Felipe Massa

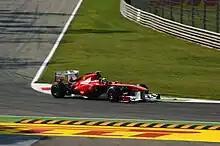
Massa driving at Ferrari's home race – the .

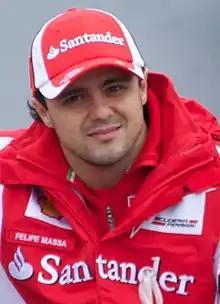
Felipe Massa - 2011 Canadian Grand Prix

The saw a better performance from Massa, who qualified seventh and showed greatly improved race pace, particularly on the soft Pirelli tyres. Massa again made a fine start to the race and ran ahead of Alonso until his first pit-stop. A problem with a tyre-change cost him time but he finished ahead of Alonso in fifth, after Alonso damaged his front wing against Lewis Hamilton's right-rear tyre. In China, Massa improved again; at one point looking like challenging for the race win, before settling for sixth as Ferrari's two-stop strategy did not suit the conditions. Despite this, he finished over fifteen seconds ahead of Alonso, and was pleased with his improved race performance. He finished 11th in Turkey after a slow pit stop, and retired in Spain due to a gearbox fault. In Monaco, Massa made contact with Lewis Hamilton at the hairpin on lap 32, and crashed in the tunnel a few corners later. While at the , on the last lap, he overtook Kamui Kobayashi just before the chequered flag to finish in sixth place. Three fifth places followed in Valencia, Silverstone – after a late-race battle with Hamilton – and at the where Red Bull's Sebastian Vettel had a faster pit stop when they both pitted together on the penultimate lap, losing Massa fourth place. Massa added a sixth-place finish in Hungary.